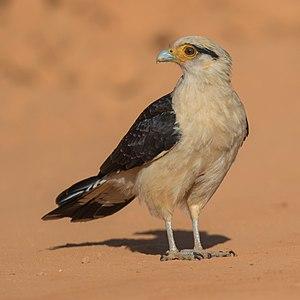
Le Caracara à tête jaune est une espèce de rapaces diurnes d'Amérique du Sud tropicale.